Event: Nepal Earthquake
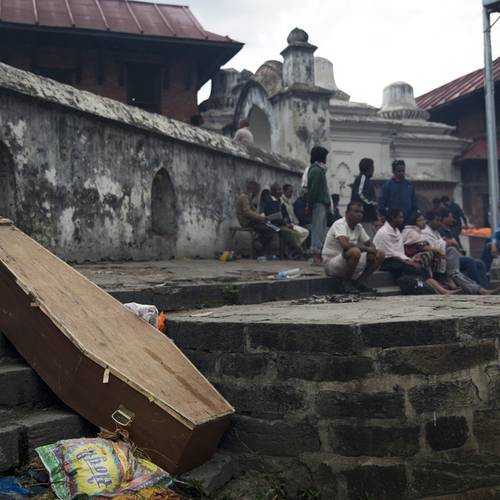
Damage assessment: damage